Spencer Plaza

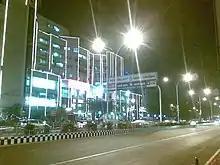
Spencer Plaza at night

The plaza is an eight-storey shopping-cum-office complex of approximately 1.068 million sq ft, consisting of nearly of air-conditioned shopping units and of office units. The shopping arcade is located on the ground, first and second floors in all three phases, and the office units are spread between the fourth and the seventh floors. The car parks are spread over the basement, ground, second and third floors, in addition to double basement parking lots in the third phase of the building.